Anthony Bridgman

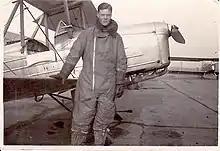
Anthony Bridgman in flight training with a De Havilland Tiger Moth at RAF Abingdon in 1933.

On March 23, 1936, Bridgman was granted a service commission as Acting Pilot Officer On Probation. On January 27, 1937, he was commissioned as a Pilot Officer and posted to No. 2 Group, Bomber Command, and subsequently sent to No. 83 Squadron, a day bomber unit equipped with Hawker Hinds, at Turnhouse near Edinburgh. Declining to reveal his middle name as Orlando, he adopted the phonetic initial ‘Oscar’ which became his adopted nickname and by which he was known throughout his service years. His cadre of fellow junior officers at Turnhouse included James Pitcairn-Hill and John Collier, to be joined in September 1937 by Guy Gibson who was assigned into Bridgman’s care and tutelage, and would eventually become one of the most decorated World War Two British pilots. Squadron Leader Leonard Snaith, formerly of the winning 1931 Schneider Trophy Team, joined the squadron in June 1937 as Commanding Officer.